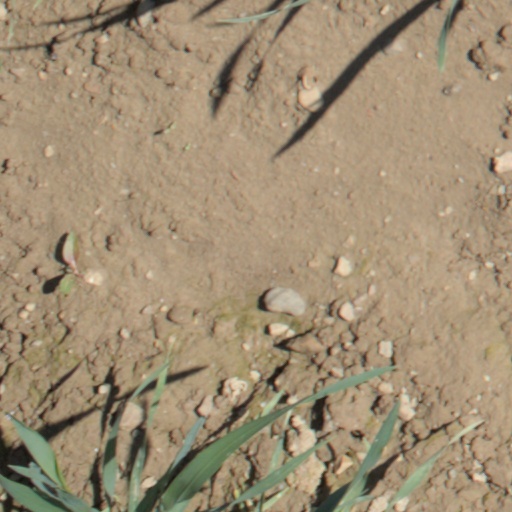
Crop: wheat